Unitarian Church in Westport

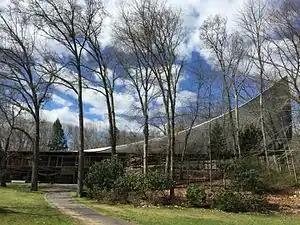
Unitarian Church in Westport sanctuary on right

The Unitarian Universalist Congregation in Westport is a large active Unitarian Universalist congregation in lower Fairfield that is a member of the Unitarian Universalist Association. Its dramatic building in Westport, Connecticut was designed by modernist architect Victor A. Lundy and completed in 1965. It won an award from Architect magazine. The congregation was founded in 1949 as "The First Unitarian Fellowship of Fairfield County" and changed its name to "The Unitarian Church in Westport" in 1964; in 2023 it changed it to "The Unitarian Universalist Congregation in Westport." The building has been compared to E. Fay Jones' Thorncrown Chapel (1980) and to the wooden tent Lundy designed for the interior of his Unitarian Meeting House (1964) in Hartford, Connecticut. It's nickname New Ship Church is a reference to the Old Ship Church built in 1681 in Hingham, Massachusetts.